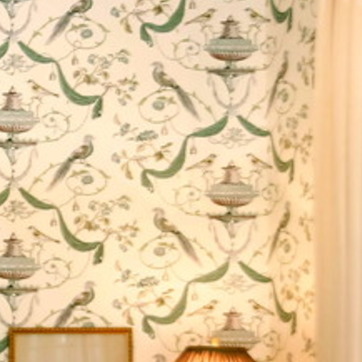
Material: wallpaper